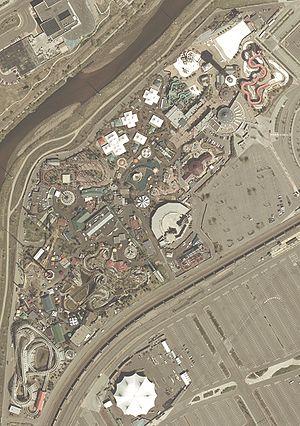
Elitch Gardens, qui a également été connu sous le nom Six Flags Elitch Gardens, est un parc d'attractions situé à Denver, dans le Colorado, aux États-Unis.